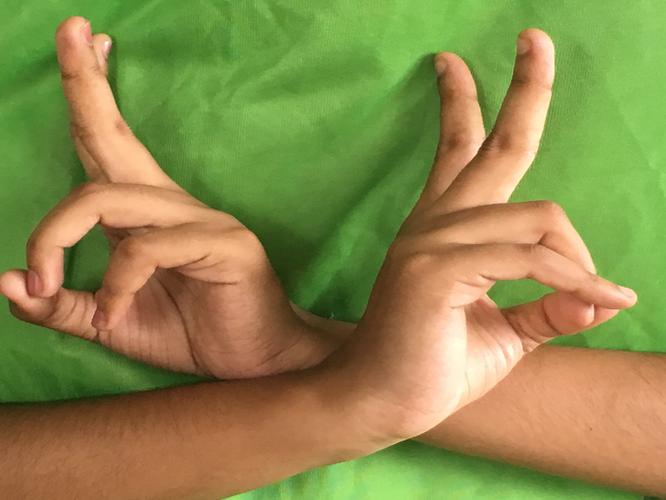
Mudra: Kartariswastika
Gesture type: double_hand